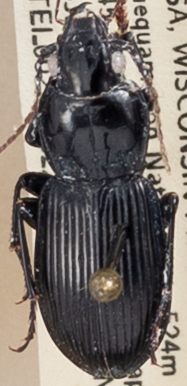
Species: Pterostichus novus
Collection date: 2022-06-28
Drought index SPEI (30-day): -1.498
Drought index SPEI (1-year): -0.086
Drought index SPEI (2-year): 0.03